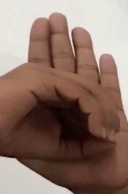
ASL sign: 0